Atma Jaya University, Yogyakarta

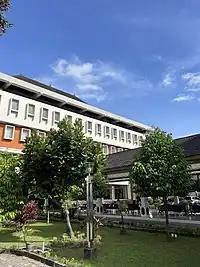
Bonaventura Building, one of UAJY campuses

Since 2018, Universitas Atma Jaya is accredited A by BAN-PT (National Accreditation Board for Higher Education of Indonesia).